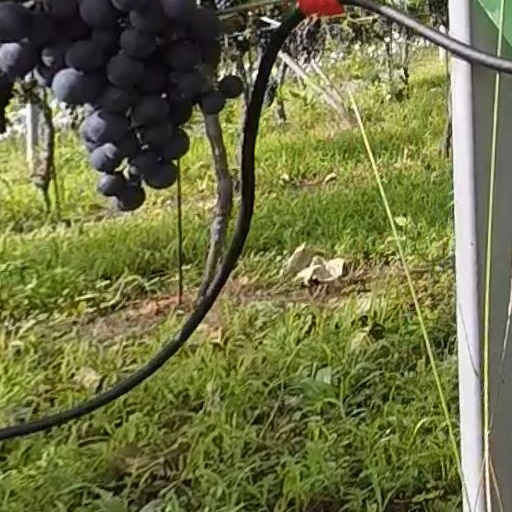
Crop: grape